Berta Sieradzki

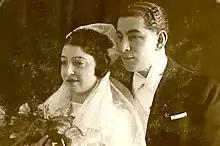
Berta Korngut and Mendel Szydlow on their wedding day in 1935 in Berlin, Germany.

Berta Sieradzki was born in 1911 as Berta Korngut. Her parents were Chaim Hersch Korngut and Rosa Rachel Blumenstock, a Jewish family originally from Poland. In Berlin, Sieradzki worked as a bank teller, and eventually married Mendel Szydlow. In 1939, the couple fled from Berlin to Antwerp, with the intention to go to the United States or England. Shortly before their expected immigration, the war broke out and their entry to England was blocked. Sieradzki and her husband then decided to stay in Antwerp, where, in 1940, their son Werner Szydlow was born. On September 12, 1942, Sieradzki's husband Mendel Szydlow was arrested on the street in Antwerp and deported to Auschwitz-Birkenau, where he was murdered. Sieradzki suffered from tuberculosis, and was admitted to the Sint-Erasmus hospital in Borgerhout (Antwerp), where she survived the rest of the war. Her son, Werner Szydlow, also survived the war.